Rui Semedo

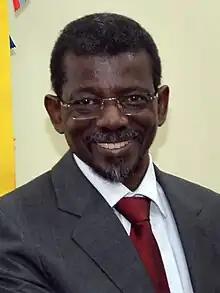
Semedo in 2015

Rui Mendes Semedo (born 1956) is a professor and politician from Cape Verde. He is the current president of the African Party for the Independence of Cape Verde (PAICV) since December 2021.